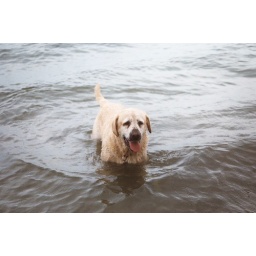
Best dog in the water